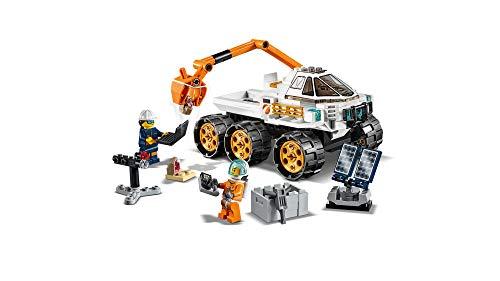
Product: LEGO City Rover Testing Drive 60225 Building Kit, New 2019 (202 Pieces)
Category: Toys & Games | Building Toys | Building Sets
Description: This LEGO City Rover Testing Drive 60225 construction toy set makes a great gift for kids and can be built together with all other original LEGO sets and bricks for more creative play.
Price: $29.95
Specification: ProductDimensions:10.3x7.5x2.4inches|ItemWeight:3.52ounces|ShippingWeight:14.1ounces|ASIN:B07PR1BDXC|Itemmodelnumber:6251704|Manufacturerrecommendedage:5yearsandup